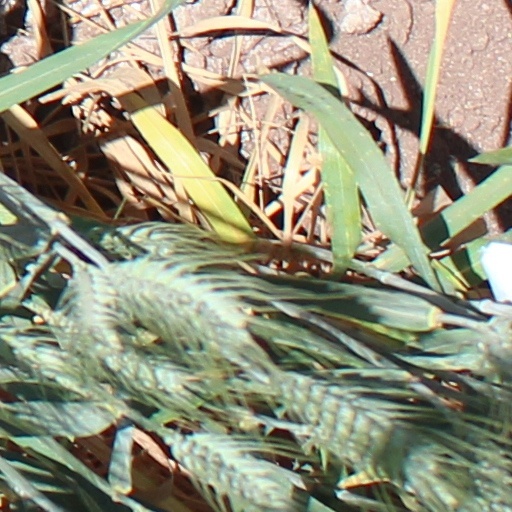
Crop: wheat